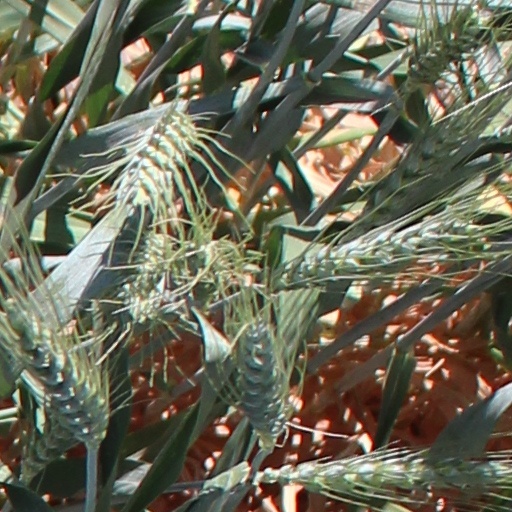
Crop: wheat